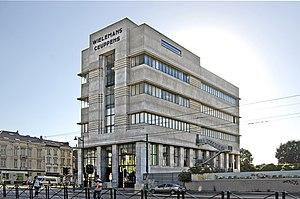
Ancienne brasserie Wielemans-Ceuppens abritant aujourd'hui le centre d'art contemporain ""Wiels""Simple
Étalée sur un siècle, de 1880 à 1980, l’histoire de la brasserie Wielemans-Ceuppens, autrefois située avenue Van Volxem à Forest, se confond avec celle du secteur brassicole en Belgique : croissance exponentielle, adaptation incessantes aux techniques modernes et à la demande du marché, rachat de brasseries concurrentes suivie d’une absorption par une plus grosse, déclin et fermeture.
La famille Wielemans, est une famille de grands brasseurs bruxellois, connue pour avoir fondé en 1875 la Brasserie Wielemans-Ceuppens qui ferma ses portes en 1988 lorsqu'elle fut rachetée par le groupe Interbrew.